Italian nationalism

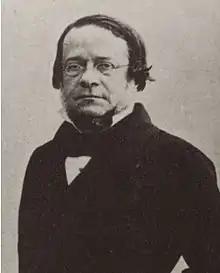
Daniele Manin, founder of the Italian National Society.

Supporters of Italian nationalism ranged from across the political spectrum: it appealed to both conservatives and liberals. The Revolutions of 1848 resulted in a major development of the Italian nationalist movement. Liberalization of press laws in Piedmont allowed nationalist activity to flourish.